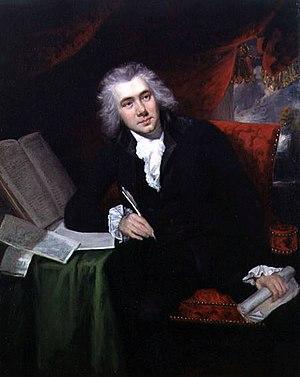
Fielding n'a pas eu pour ambition de décrire la société de la première moitié du XVIIIᵉ siècle anglais lorsqu'il a rédigé Histoire de Tom Jones, enfant trouvé, abrégé en Tom Jones, en 1749. Il n'avait aucune cause à défendre, aucun abus à dénoncer, et comme il l'écrit lui-même, il ne fait pas œuvre de « lourd et diffus historien ».
William Wilberforce est un homme politique et philanthrope britannique qui fut l'un des meneurs du mouvement abolitionniste. Né à Kingston-upon-Hull dans le Yorkshire, il commença sa carrière politique en 1780 et devint député du Yorkshire de 1784 à 1812. En 1785, sa conversion à l'évangélisme modifia profondément ses habitudes de vie et il devint un réformateur convaincu jusqu'à sa mort. En 1787, il entra en contact avec Thomas Clarkson et plusieurs abolitionnistes comme Granville Sharp, Hannah More et Charles Middleton. Ils persuadèrent Wilberforce de soutenir leur cause et il devint rapidement l'un des abolitionnistes les plus influents de Grande-Bretagne. Il mena la campagne parlementaire contre le commerce des esclaves durant près de 26 ans jusqu'au passage du Slave Trade Act de 1807. Il fut proclamé citoyen français par l’Assemblée nationale législative le 26 août 1792.
L'Histoire de Tom Jones, enfant trouvé, abrégé en Tom Jones, est un roman de Henry Fielding, publié par l'éditeur londonien Andrew Millar en 1749. Commencé en 1746 et terminé en 1748, c'est un livre ambitieux qui doit en partie son inspiration à la vie de son auteur, ne serait-ce que par le portrait de l'héroïne censé être à l'image de sa première épouse Charlotte Craddock, décédée en 1744. Très critiqué à sa parution, il devient vite un immense succès populaire qui ne s'est jamais démenti et il est souvent cité parmi les dix plus grands romans de la littérature universelle : en 1955, Somerset Maugham le place en première position dans son essai Dix romans et leurs auteurs. Dès 1750, Pierre-Antoine de La Place en donne une version française libre qui aurait inspiré Voltaire pour Candide. En 1765, André Philidor en fait un opéra qui se maintient au répertoire : c'est dire la rapidité de son rayonnement, même au-delà de la Grande-Bretagne.